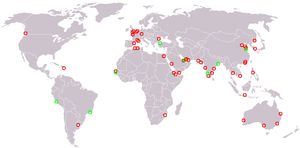
Carte des terminaux de DPWorld.